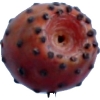
Label: cactus_fruit_red